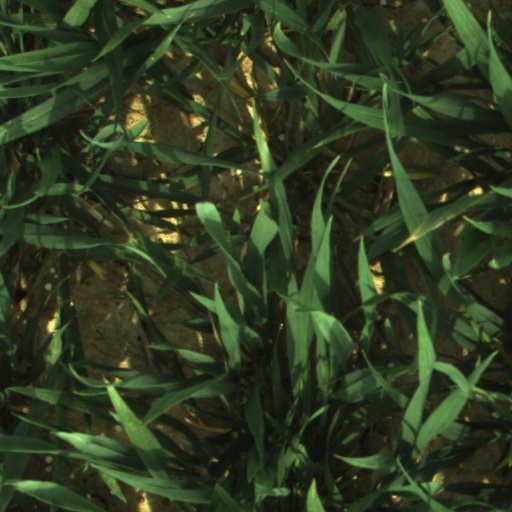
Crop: wheat